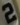
Number: 2